Martyn Minns

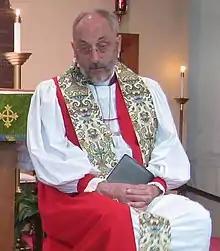
Martyn Minns (2011)

Martyn Minns (born April 16, 1943) is an English-born American bishop, serving in the Anglican Church of Nigeria. He was the founding missionary bishop of the Convocation of Anglicans in North America (CANA), under the patronage of the Anglican Church of Nigeria, until his retirement in January 2014. Prior to becoming a bishop, he served as rector of Truro Church in Fairfax, Virginia, in the United States.